Nuis, Netherlands

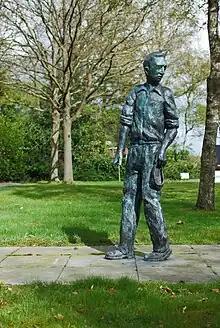
Monument at Camp Nuis

In 1941 a labor camp was set up by the . After the war, captured collaborators were imprisoned in . After that, the camp housed young prisoners, and after 1951, Ambonese. The camp was demolished after 1964. In 2016, another barrack of the former camp that was used as a shed turned up in Jonkersvaart. It is hoped to be able to return this barrack to Nuis, possibly to museum 't Rieuw.